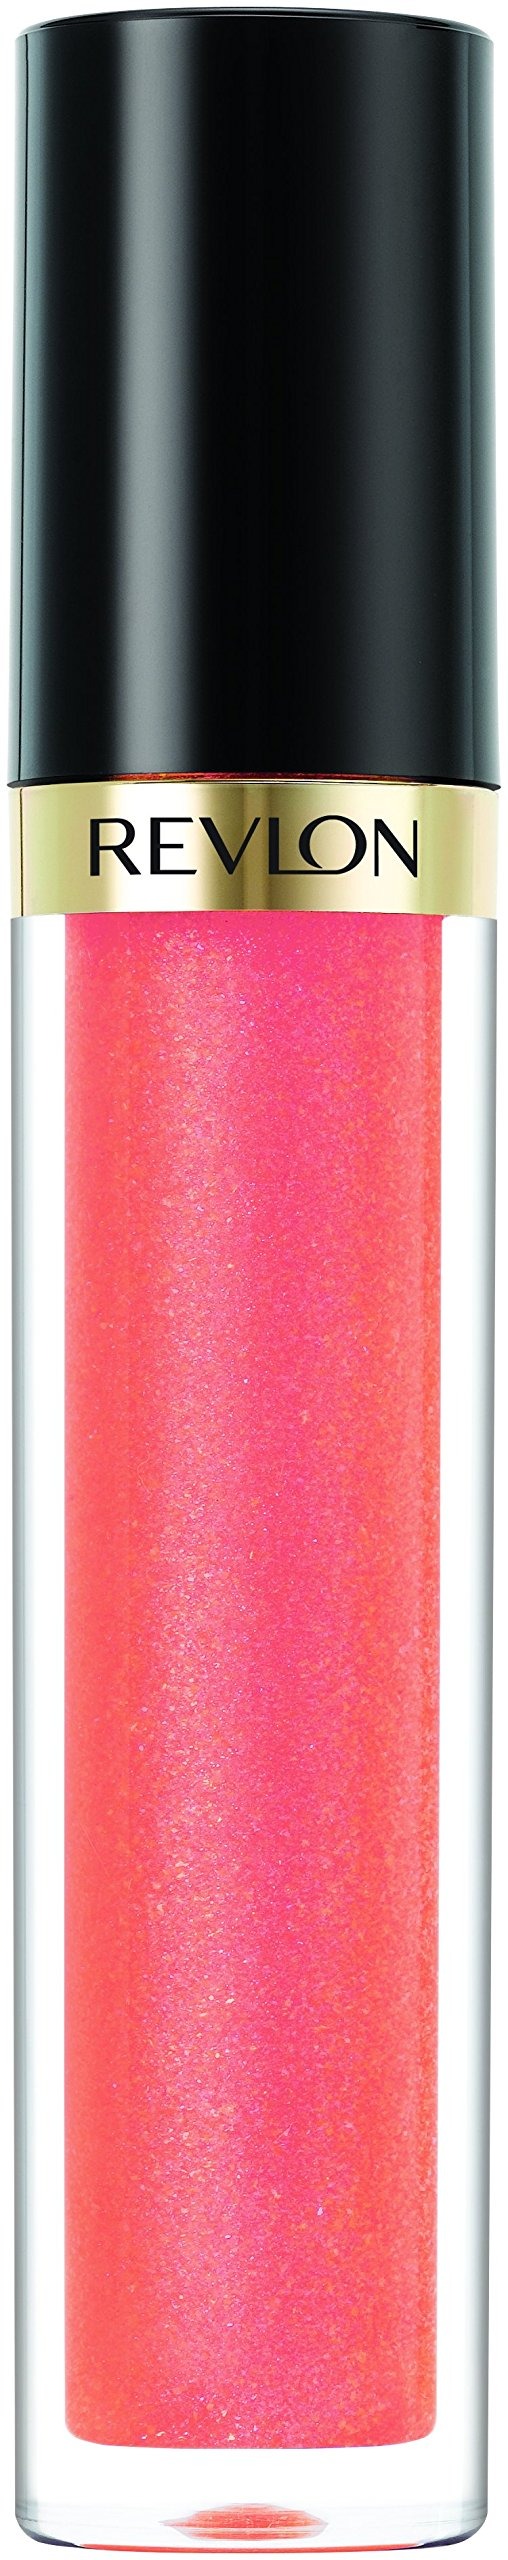
Item Name: Revlon Super Lustrous Lip Gloss, Pango Peach
Bullet Point 1: #245 Pango Peach
Bullet Point 2: Silky gloss with non-sticky feel
Bullet Point 3: Moisturizing shine that boosts hydration and plumps lips
Bullet Point 4: Plush applicator for smooth, even color
Bullet Point 5: Use alone or as a top coat to your favorite Revlon Super Lustrous Lipstick
Value: 0.13
Unit: Fl Oz

Price: 9.06